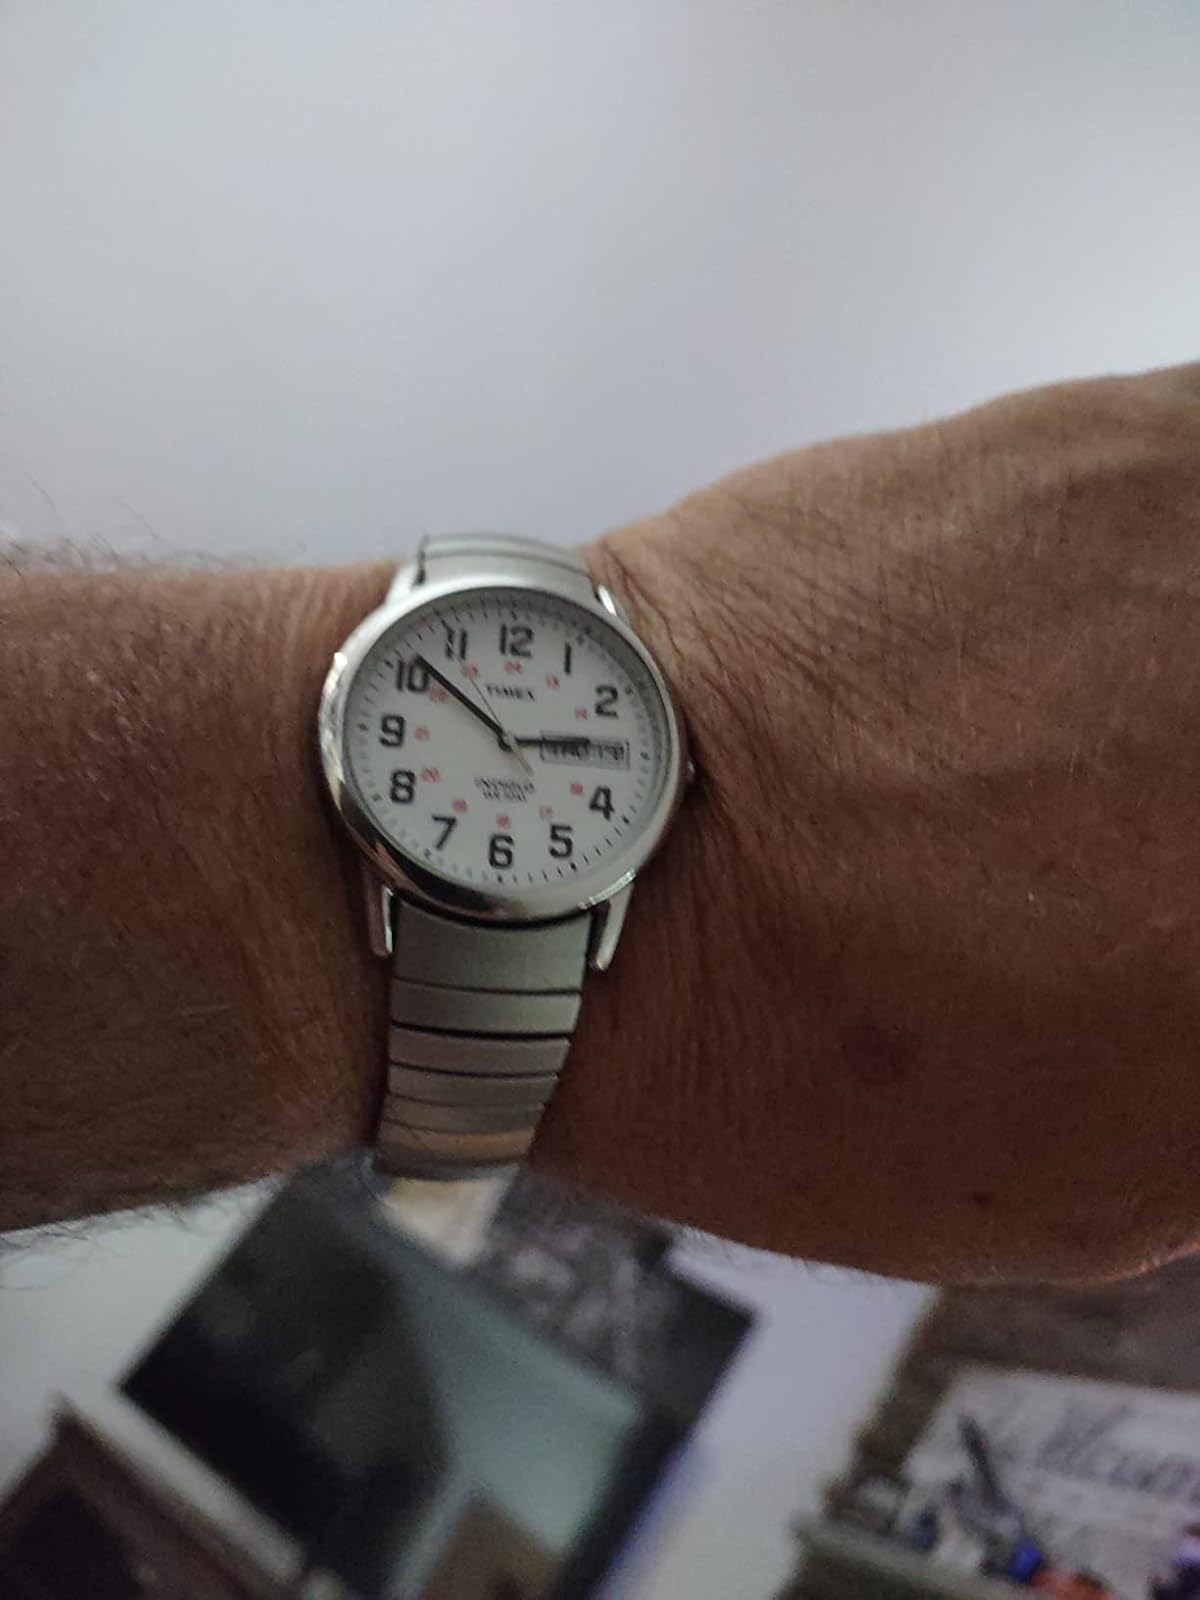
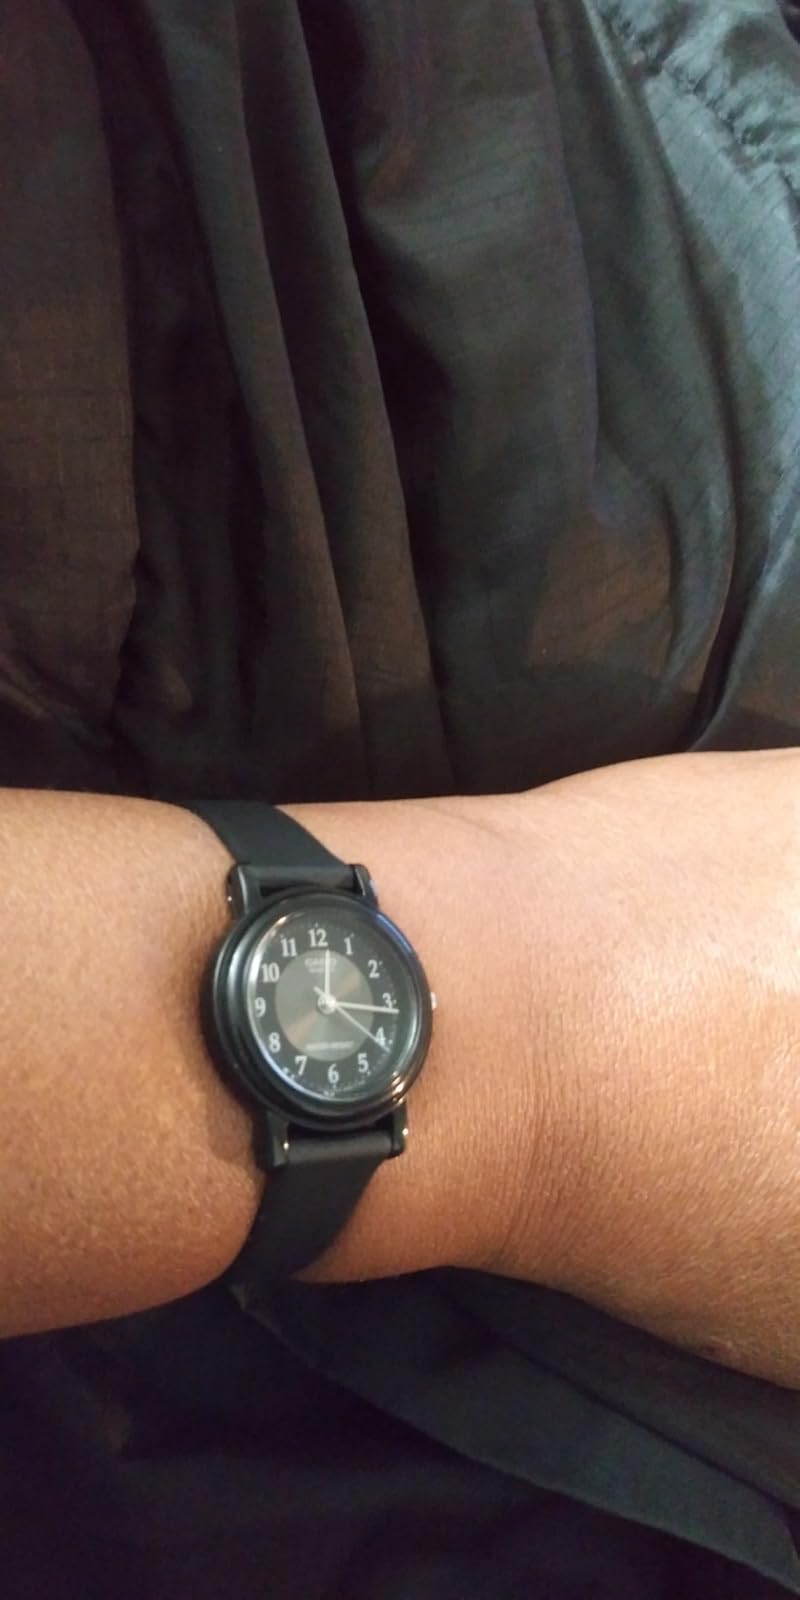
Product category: accessories_watch
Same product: no